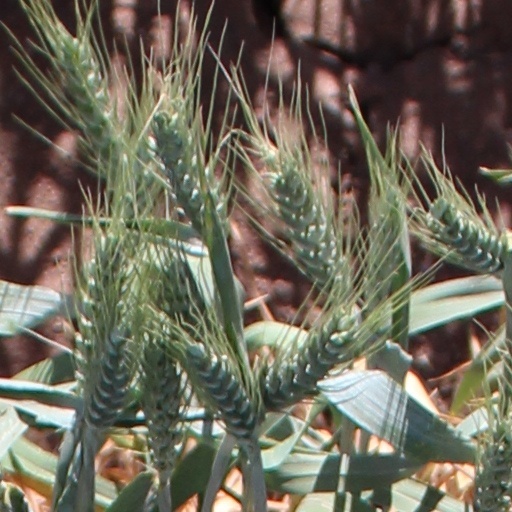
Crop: wheat